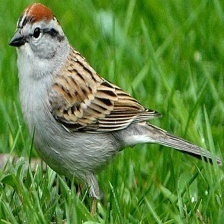
Species: CHIPPING SPARROW
Scientific name: SPIZELLA PASSERINA